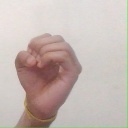
अक्षर: ऊ